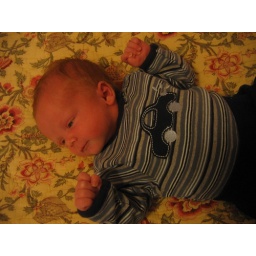
Haden in car shirt